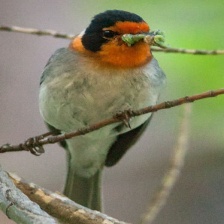
Species: RED FACED WARBLER
Scientific name: CARDELLINA RUBRIFRONS